U.S. Route 50 in Maryland

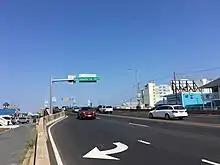
Westbound view of the beginning of US 50 in Ocean City, with an overhead sign giving the distance to the western terminus in Sacramento, California

US 50 passes through West Virginia, Virginia, and Washington, D.C., before it crosses back into Maryland at the eastern border of Washington, D.C. From here, the route continues west into Washington, D.C., as New York Avenue. From the Washington, D.C., border, US 50 heads into Prince George's County as the John Hanson Highway, a six-lane freeway. The road soon intersects the southern terminus of the Baltimore–Washington Parkway (unsigned MD 295) and MD 201 (which heads south to the Washington, D.C., border and becomes District of Columbia Route 295) at a hybrid interchange with a full cloverleaf and partial-Y elements. Following this, the US 50 freeway narrows to four lanes and heads east, running between MD 459 and an industrial area to the north and Amtrak's Northeast Corridor railroad line to the south and passing under the Alexandria Extension of CSX's Capital Subdivision railroad line. The road enters Cheverly and comes to an interchange with the southern terminus of MD 459 and Columbia Park Road that provides access to the Cheverly station along Washington Metro's Orange Line to the south; this interchange does not have a westbound exit. Past this interchange, the route curves northeast and runs between residential neighborhoods to the northwest and the Northeast Corridor and Orange Line tracks to the southeast. The freeway leaves Cheverly and comes to the MD 202 exit, which is a combination of partial cloverleaf and trumpet interchanges. US 50 continues through suburban areas alongside the railroad tracks, passing near the Landover station along the Orange Line that can be accessed from MD 202. The road heads through a section of Landover Hills and widens to six lanes, reaching a diamond interchange with MD 410. Past this interchange, the freeway turns east and passes over Amtrak's Northeast Corridor and Washington Metro's Orange Line. The route comes to an interchange with Garden City Drive (MD 950) and Ardwick Ardmore Road (US 50PA) that provides access to the New Carrollton station serving Amtrak trains, MARC's Penn Line, and the terminus of Washington Metro's Orange Line to the north of the road; this interchange does not have an eastbound exit. Following this interchange, US 50 passes office parks and industrial development in New Carrollton. The highway reaches a hybrid turbine interchange with I-95/I-495, the Capital Beltway.